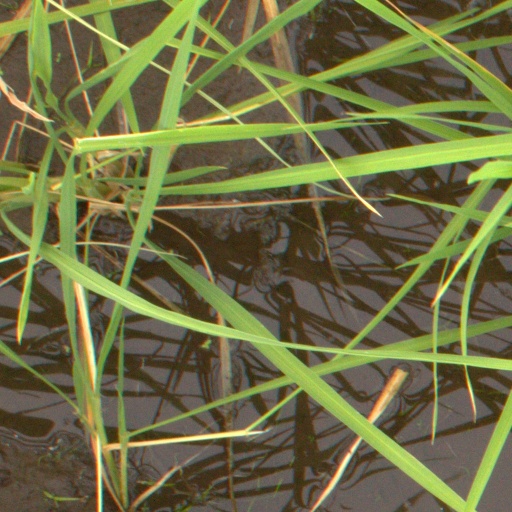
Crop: rice